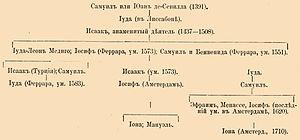
La famille Abravanel est l'une des plus anciennes et distinguées familles juives d'Espagne.